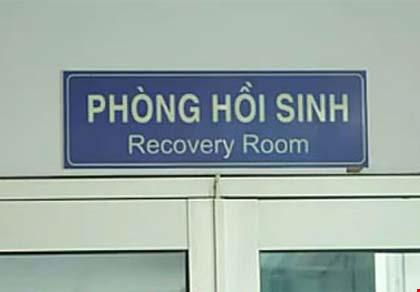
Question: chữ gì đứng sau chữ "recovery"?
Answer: chữ "room" đứng sau chữ "recovery"